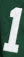
Number: 1